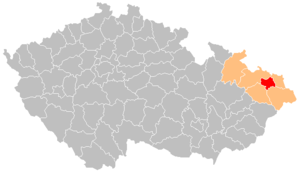
Le district d'Ostrava-Ville est un des six districts de la région de Moravie-Silésie, en Tchéquie. Son chef-lieu est la ville d'Ostrava.